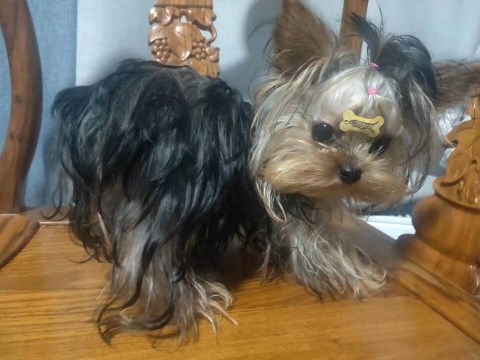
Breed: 340-n000120-Yorkshire_terrier